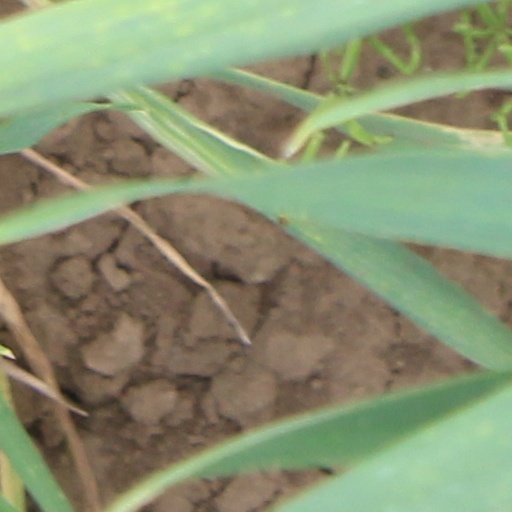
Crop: wheat